Vendela Vida

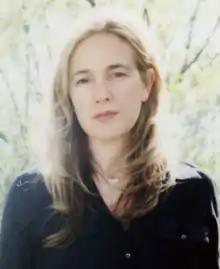
Vida in 2010

Vendela Vida (born September 6, 1971) is an American novelist, journalist, editor, screenplay writer, and educator. She is the author of multiple books, has worked as a writing teacher, and is a founder and editor of "The Believer" magazine.